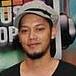
Age: 20